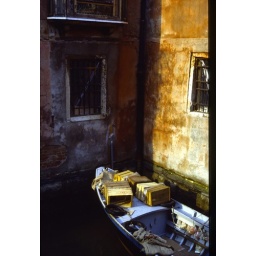
Yellow boxes in boat